The Blockade Runners

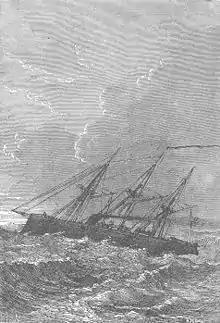
The "Delphin" crossing the Atlantic.Illustration by Jules Férat

"The Blockade Runners" is an 1865 novella by Jules Verne. In 1871 it was published in single volume together with novel "A Floating City" as a part of the "Voyages Extraordinaires" series ("The Extraordinary Voyages"). An English translation was published in 1874.